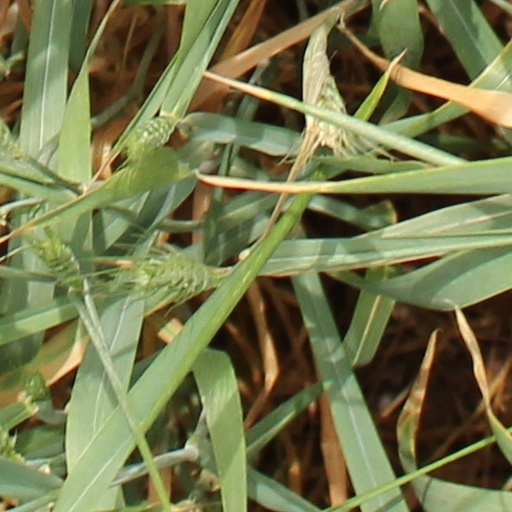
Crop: wheat